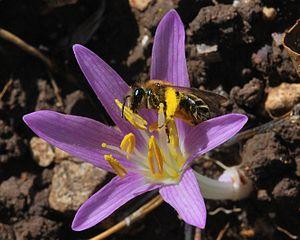
Rose mystique, est un des nombreux vocables sous lesquels la Vierge Marie est invoquée dans les Litanies de Lorette, une prière populaire dans l'Église catholique. Ce vocable a son origine dans les écrits des Pères de l'Église des premiers siècles du christianisme.